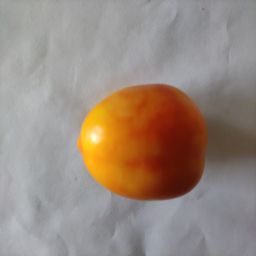
Crop: Tomato
Quality: Ripe